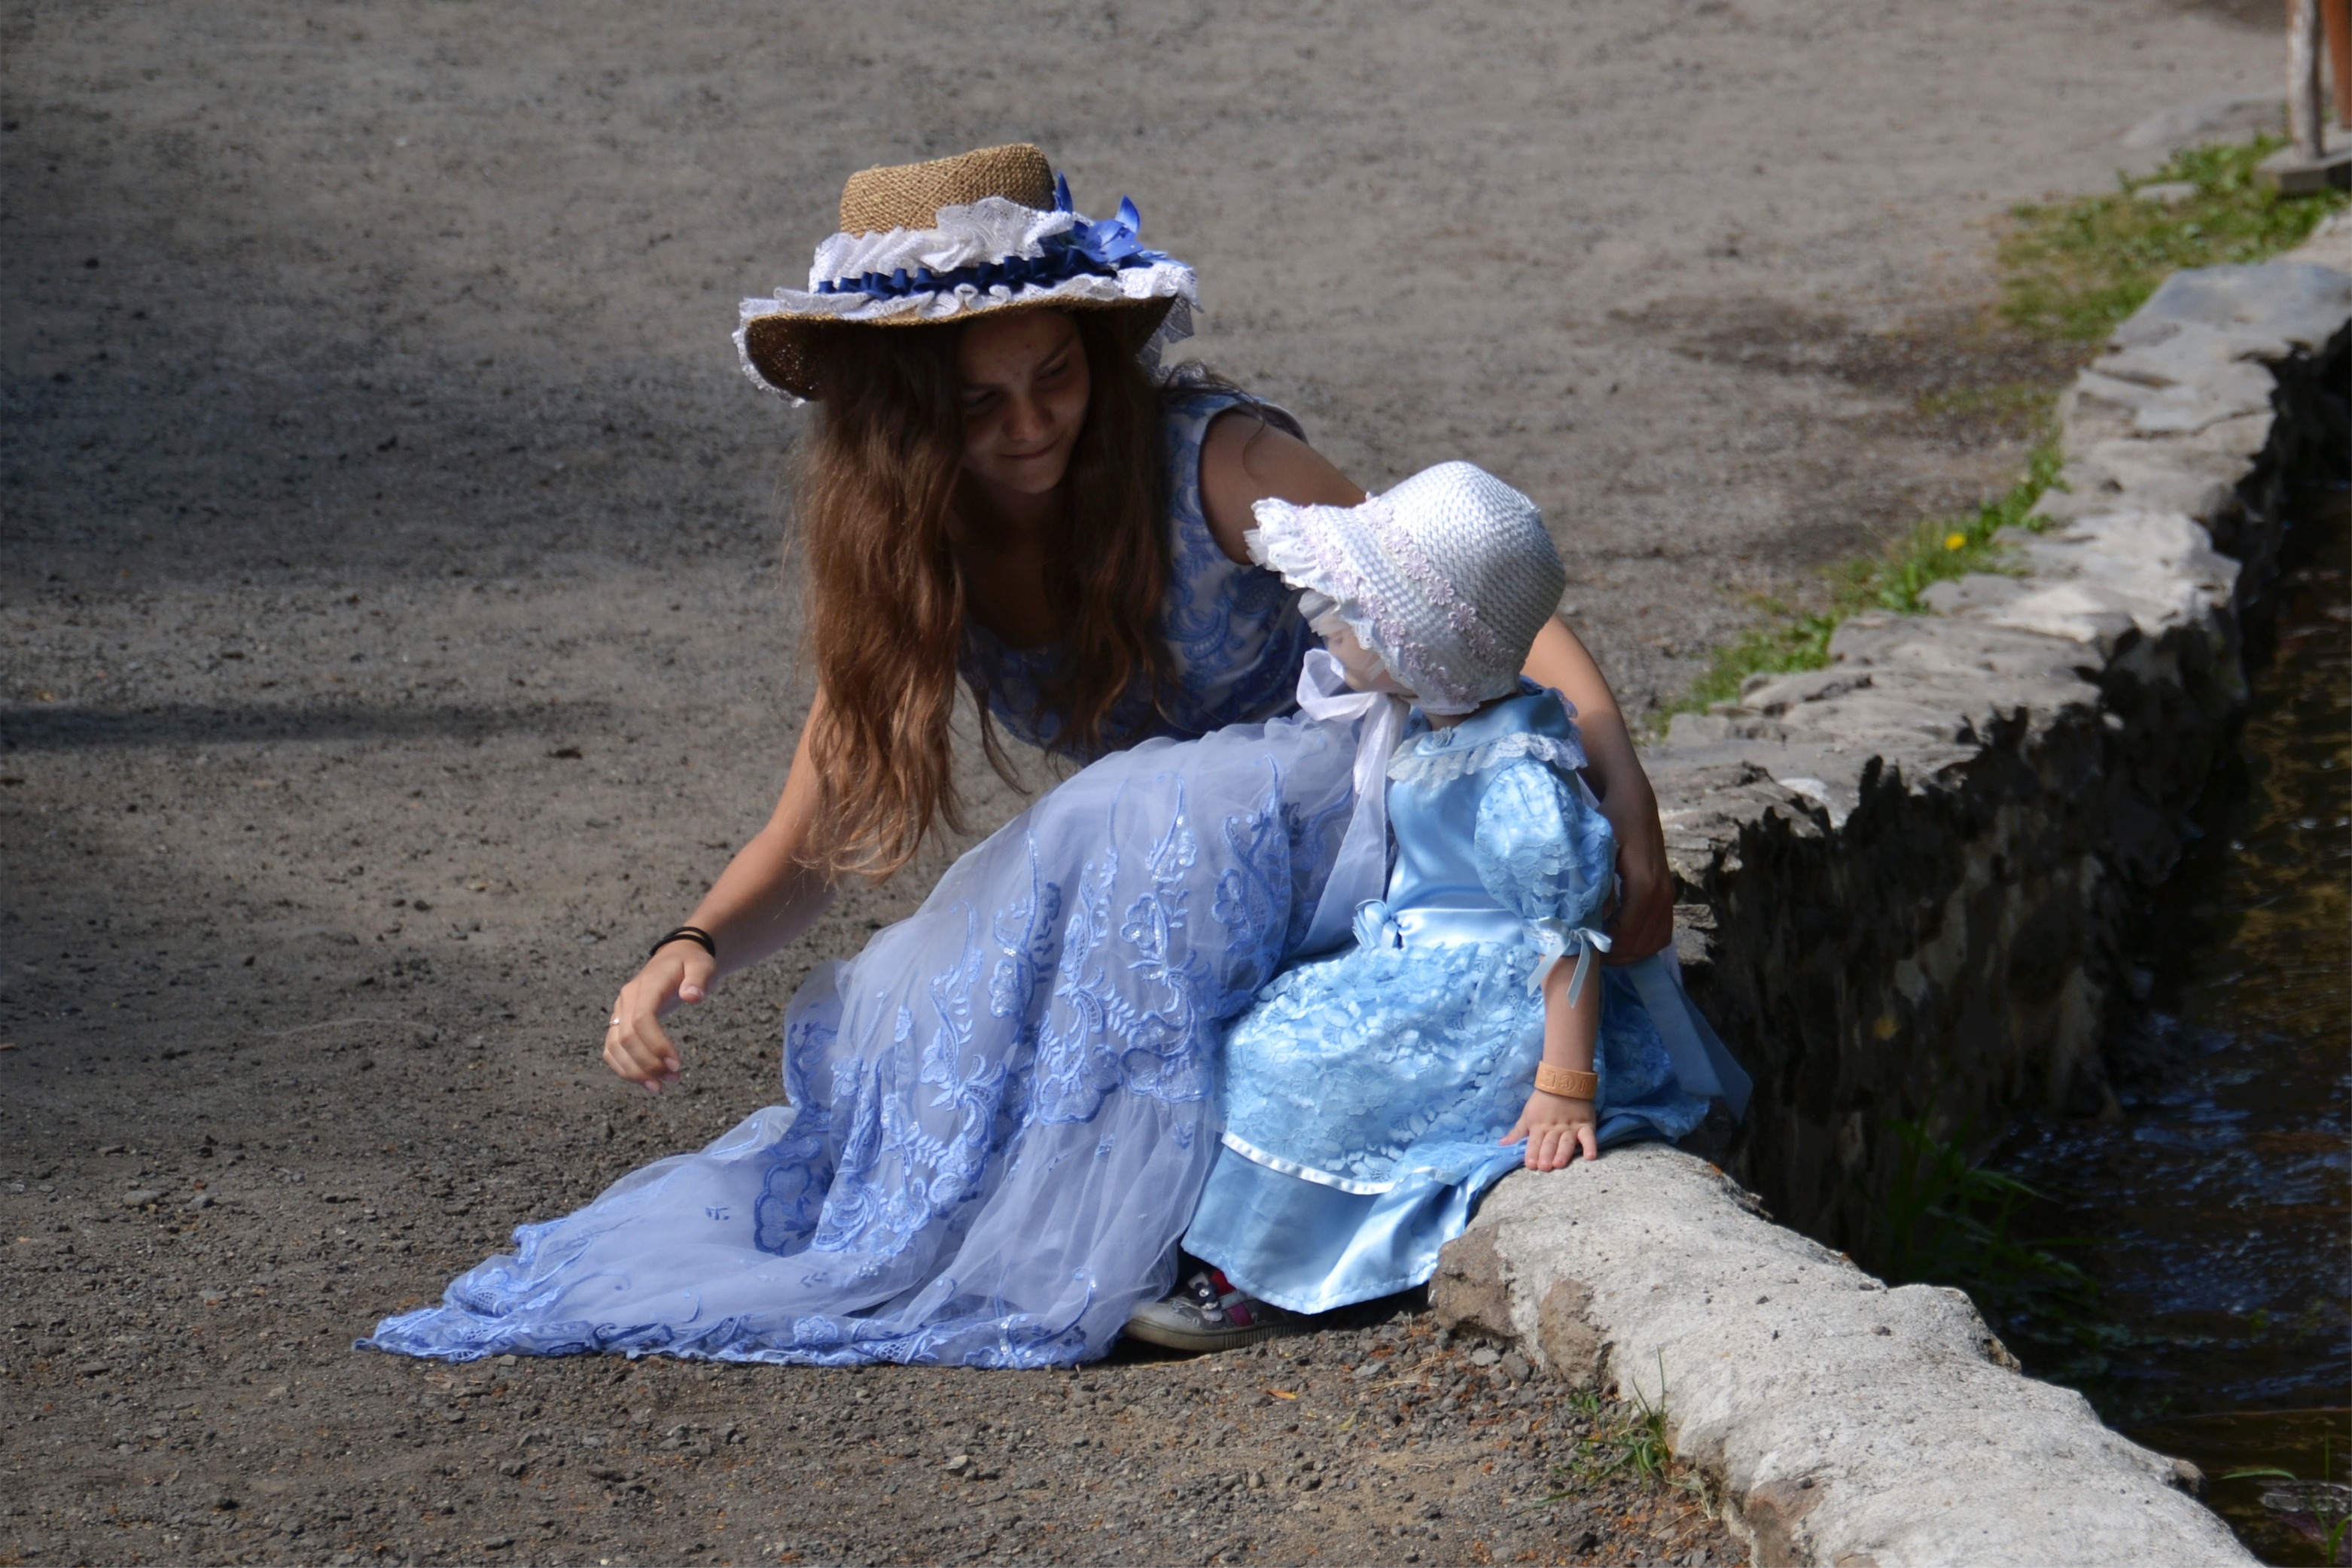
water, people, spring, child, blue, season, children, innocence, history, costumes